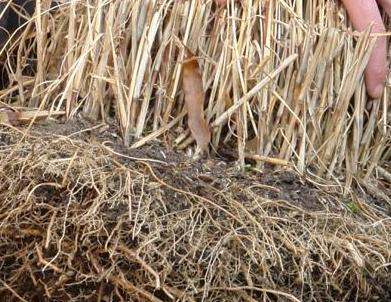
Texture: fibrous